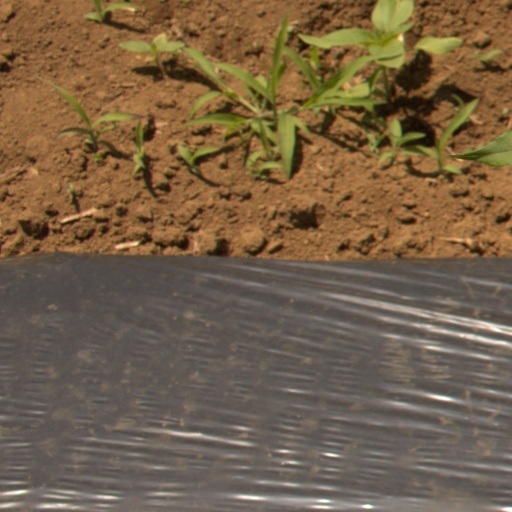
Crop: Jerusalem artichoke